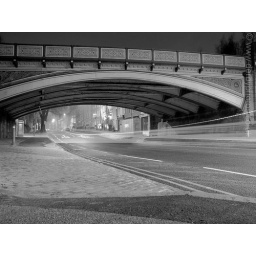
Friar Gate Bridge at night in black and white